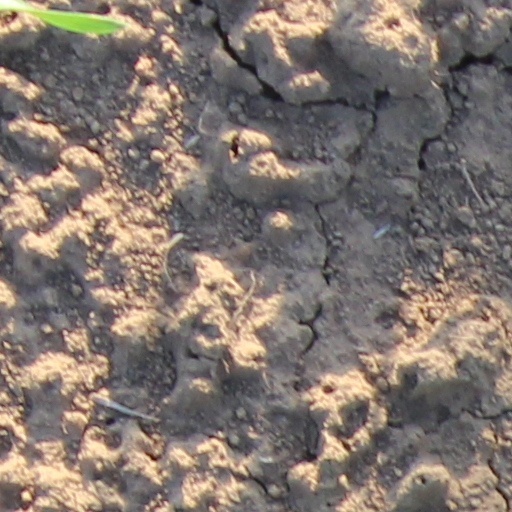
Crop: wheat